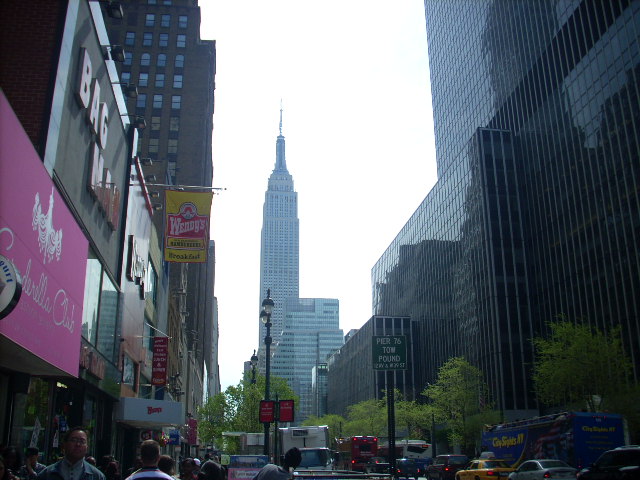
Label: not_food